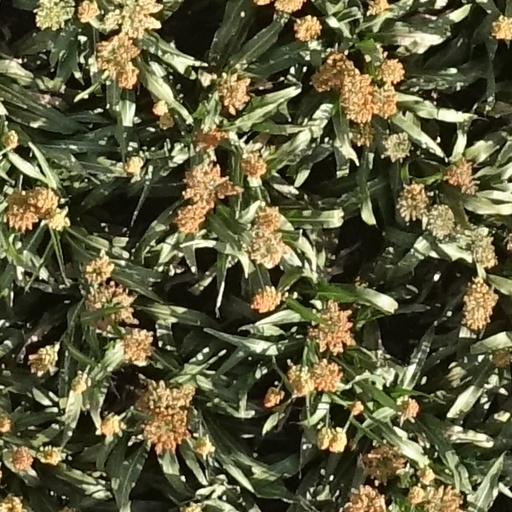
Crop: sorghum